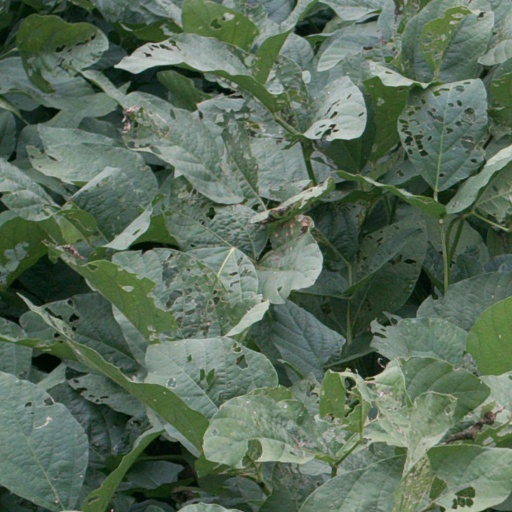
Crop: soybean